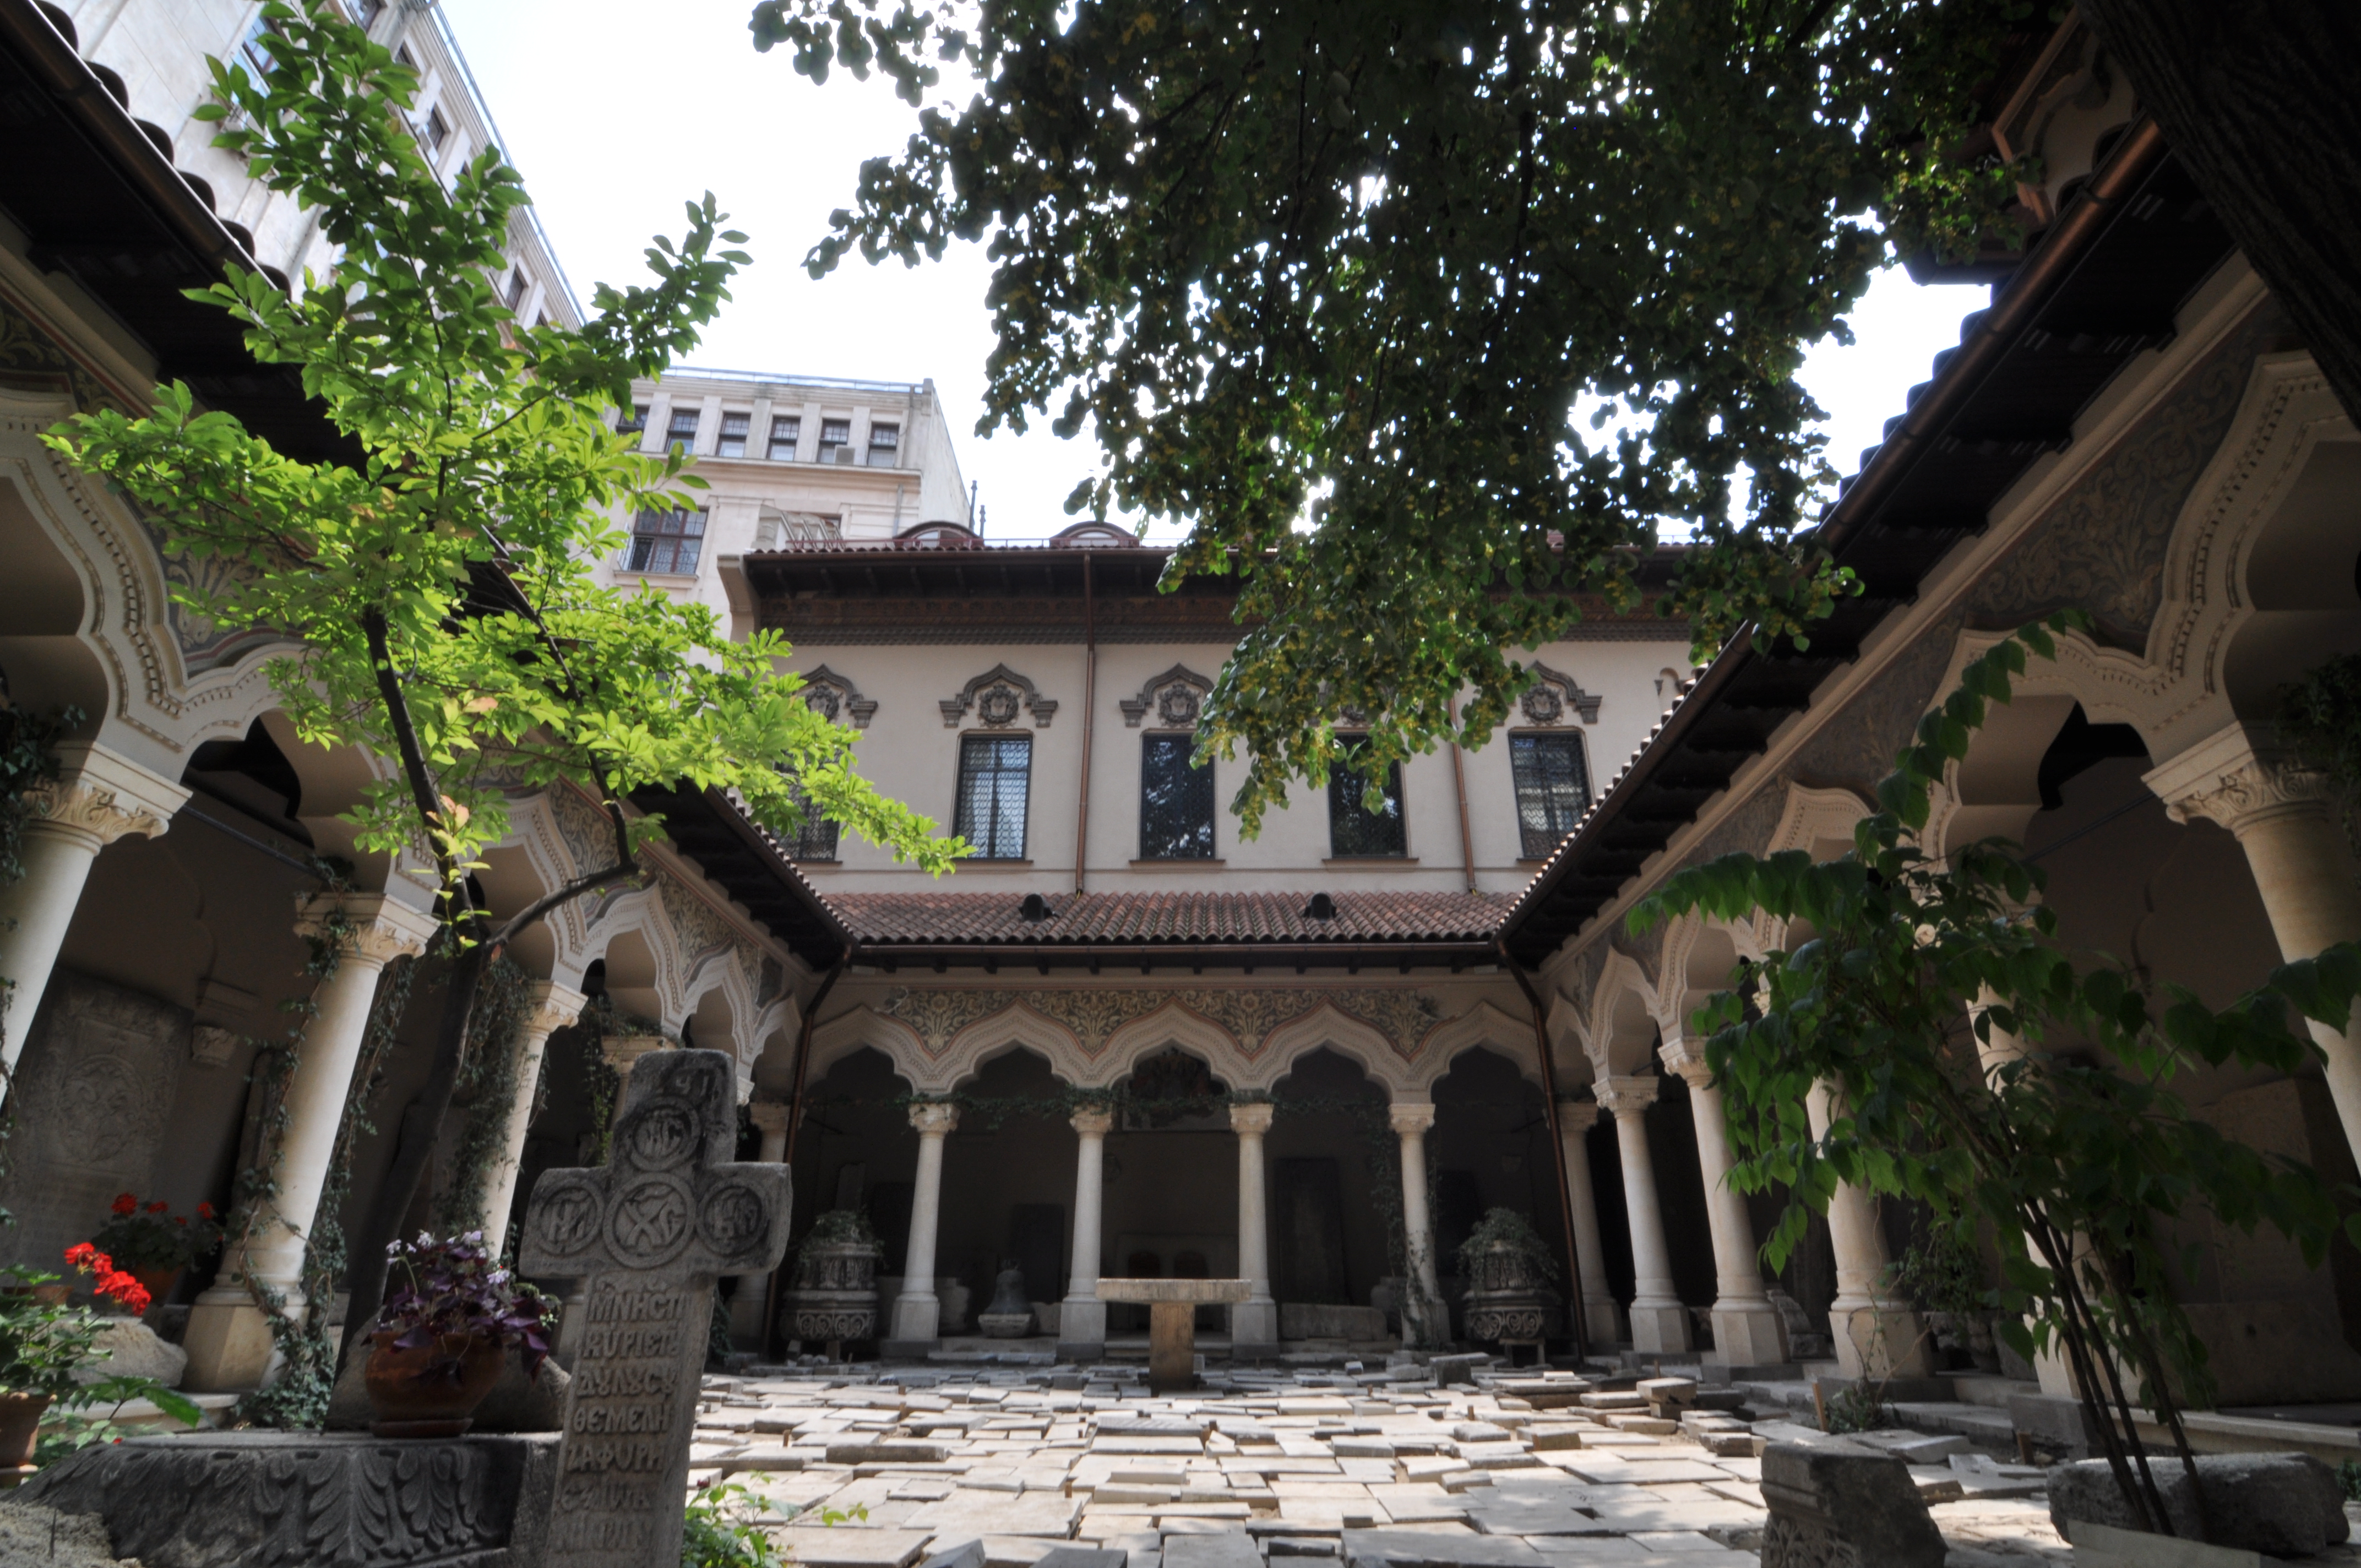
architecture, photography, villa, mansion, building, photo, architect, patio, religion, church, christian, tourism, place of worship, photos, religious, de, courtyard, temple, monastery, churches, fotografie, christianity, romana, portico, style, orthodox, revival, eastern, estate, romania, bukarest, bucharest, colonnade, roumanie, convent, hacienda, bor, biserica, arhitectura, orthodoxy, arhitect, romanian, ortodoxa, manastirea, manastire, ortodoxia, ortodoxie, ecclesiastical, bisericeasc, cladire, edificiu, bucuresti, curte, mincu, ion, centrulvechi, lipscani, stil, ionmincu, portic, 1908, centrul, vechi, lmibiiaa19464, stavro, neoromanian, neoromanesc, stavropoleos, cre tinism, cre tin